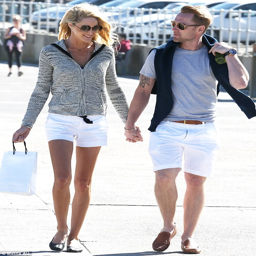
they only have eyes for each other !